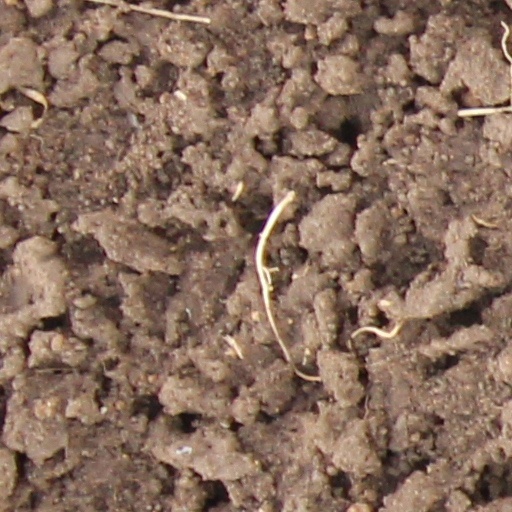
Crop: wheat